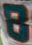
Number: 8